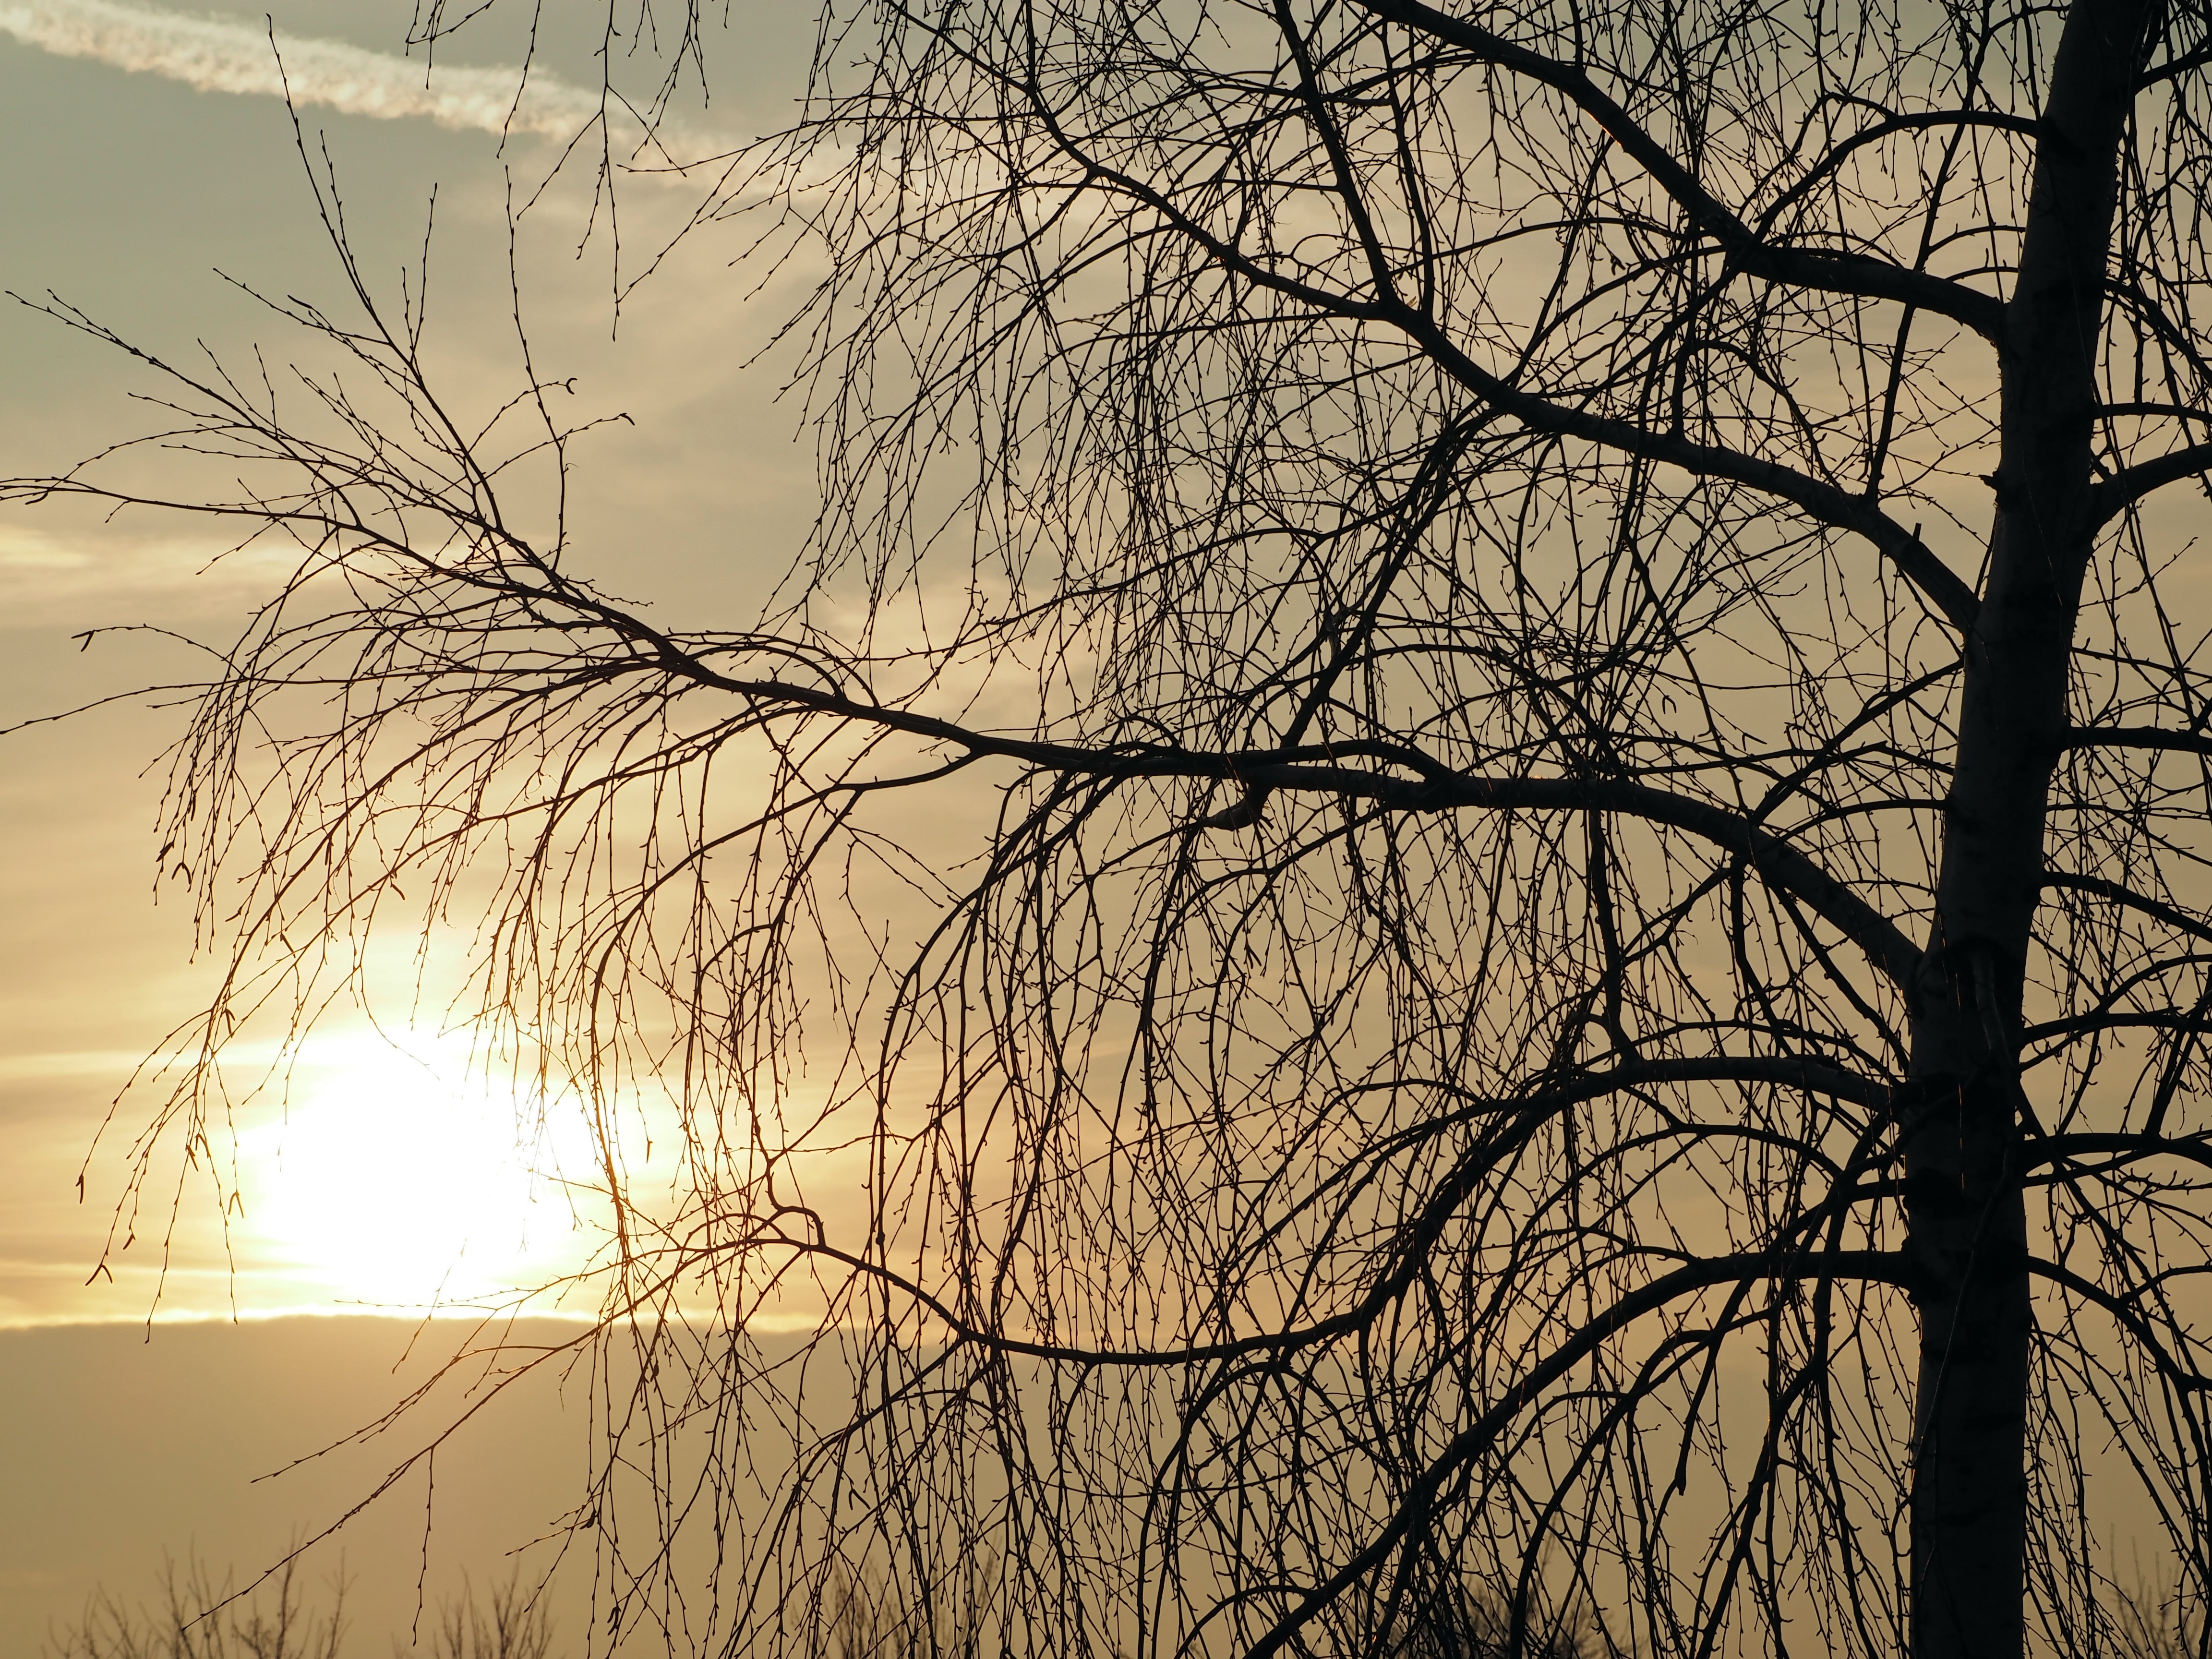
tree, nature, branch, winter, plant, sky, sun, sunset, sunlight, morning, leaf, live, evening, twig, atmospheric phenomenon, woody plant